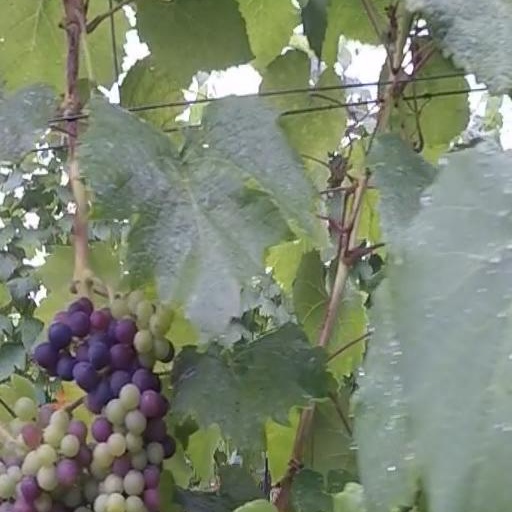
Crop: grape